Carberry Tower

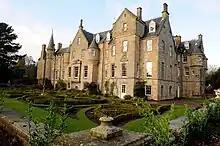
Carberry Tower Exterior

The lands on which Carberry Tower stands were first mentioned in the 11th century when King David I of Scotland granted "Caerbairin" (Carberry) to the monks of Dunfermline Abbey. The first landowner or lessee was John de Crebarrie, but it was the Johnstone family who were the first owners of Carberry Tower. The original building was a simple square tower house, built more for strength than ornament. In 1541, Hugh Rigg, the King's Advocate, leased the lands from the abbey. It appeared Hugh Rigg had an agreement with the Abbot of Dunfermline to lease until 1585. Both John Knox and George Buchanan recorded an unflattering story that Hugh Rigg advised Regent Arran to change the position of the Scottish army at the nearby Battle of Pinkie in 1547. Buchanan mentions that Hugh was known for his corpulence rather than military skill and Knox suggests that Hugh advised the manoeuvre to keep the English away from Carberry.